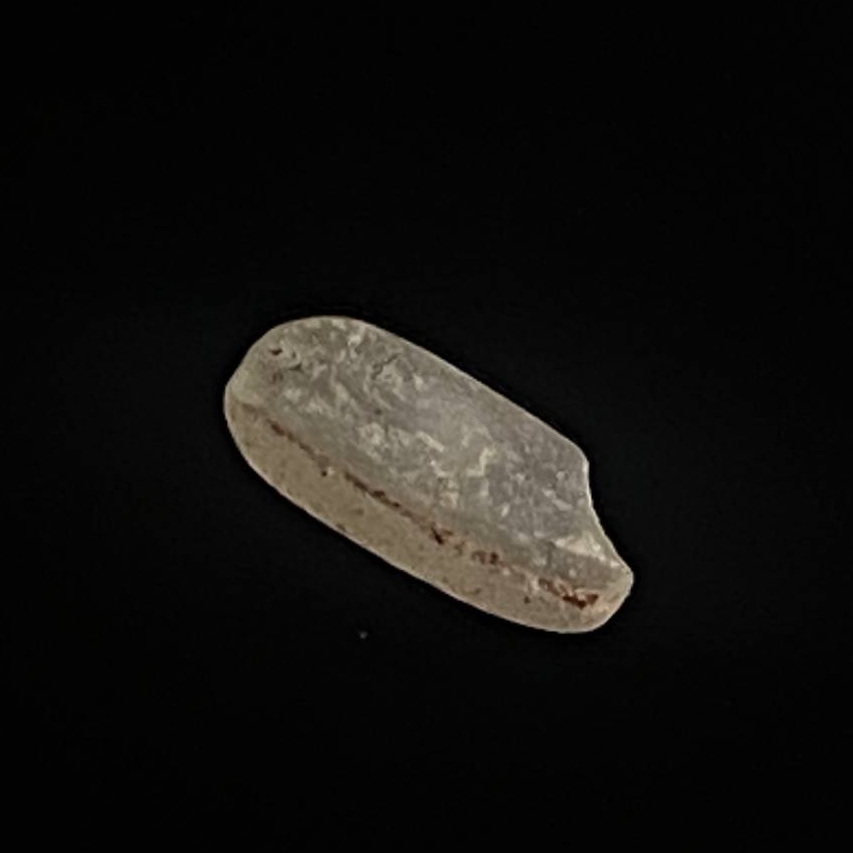
Rice variety: Amon